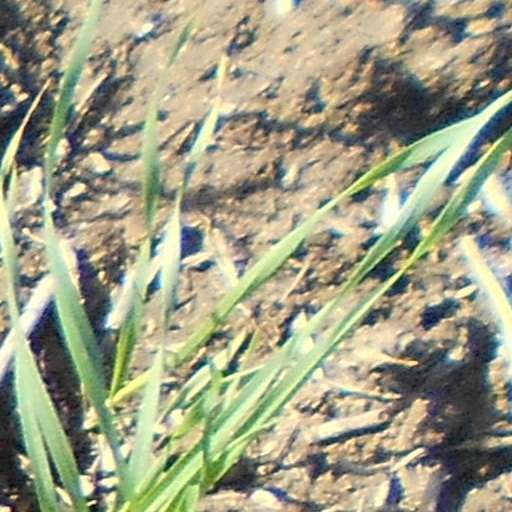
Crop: wheat